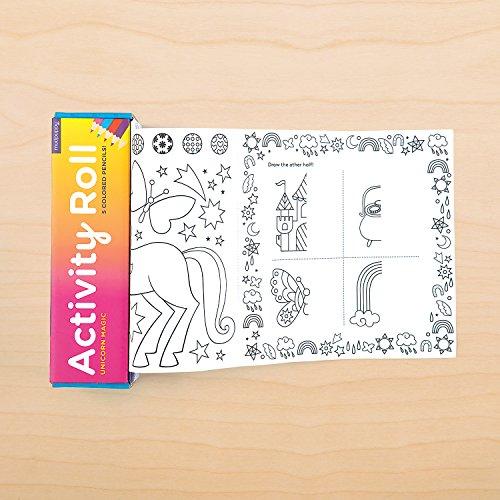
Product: Mudpuppy Unicorn Magic Activity Coloring Roll, Age 4+, Creative Fun with Coloring, Mazes, Spot The Difference and More, Includes 5 Colored Pencils, Easy to Store Unicorn Paper Roll
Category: Toys & Games | Arts & Crafts
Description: INCLUDES COLORED PENCILS: The fun roll of activities is ready to use as soon as you open the box Five bright colored pencils in blue, pink, orange, purple, and yellow are included to create hours of unicorn artwork.
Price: $6.99
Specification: ProductDimensions:8.2x2.5x2.5inches|ItemWeight:1.6ounces|ShippingWeight:2.08ounces(Viewshippingratesandpolicies)|DomesticShipping:ItemcanbeshippedwithinU.S.|InternationalShipping:ThisitemcanbeshippedtoselectcountriesoutsideoftheU.S.LearnMore|ASIN:0735353913|Itemmodelnumber:9780735353916|Manufacturerrecommendedage:4-10years